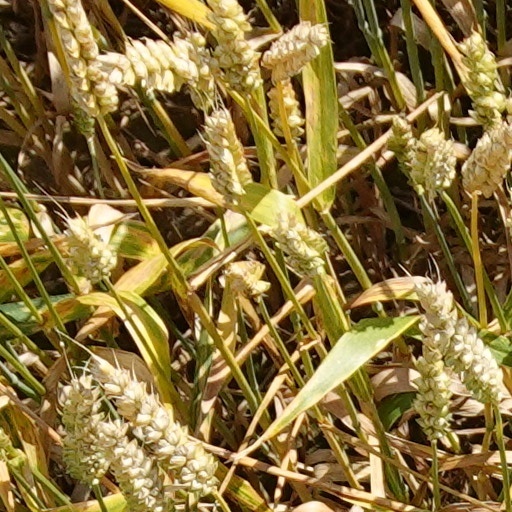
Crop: wheat